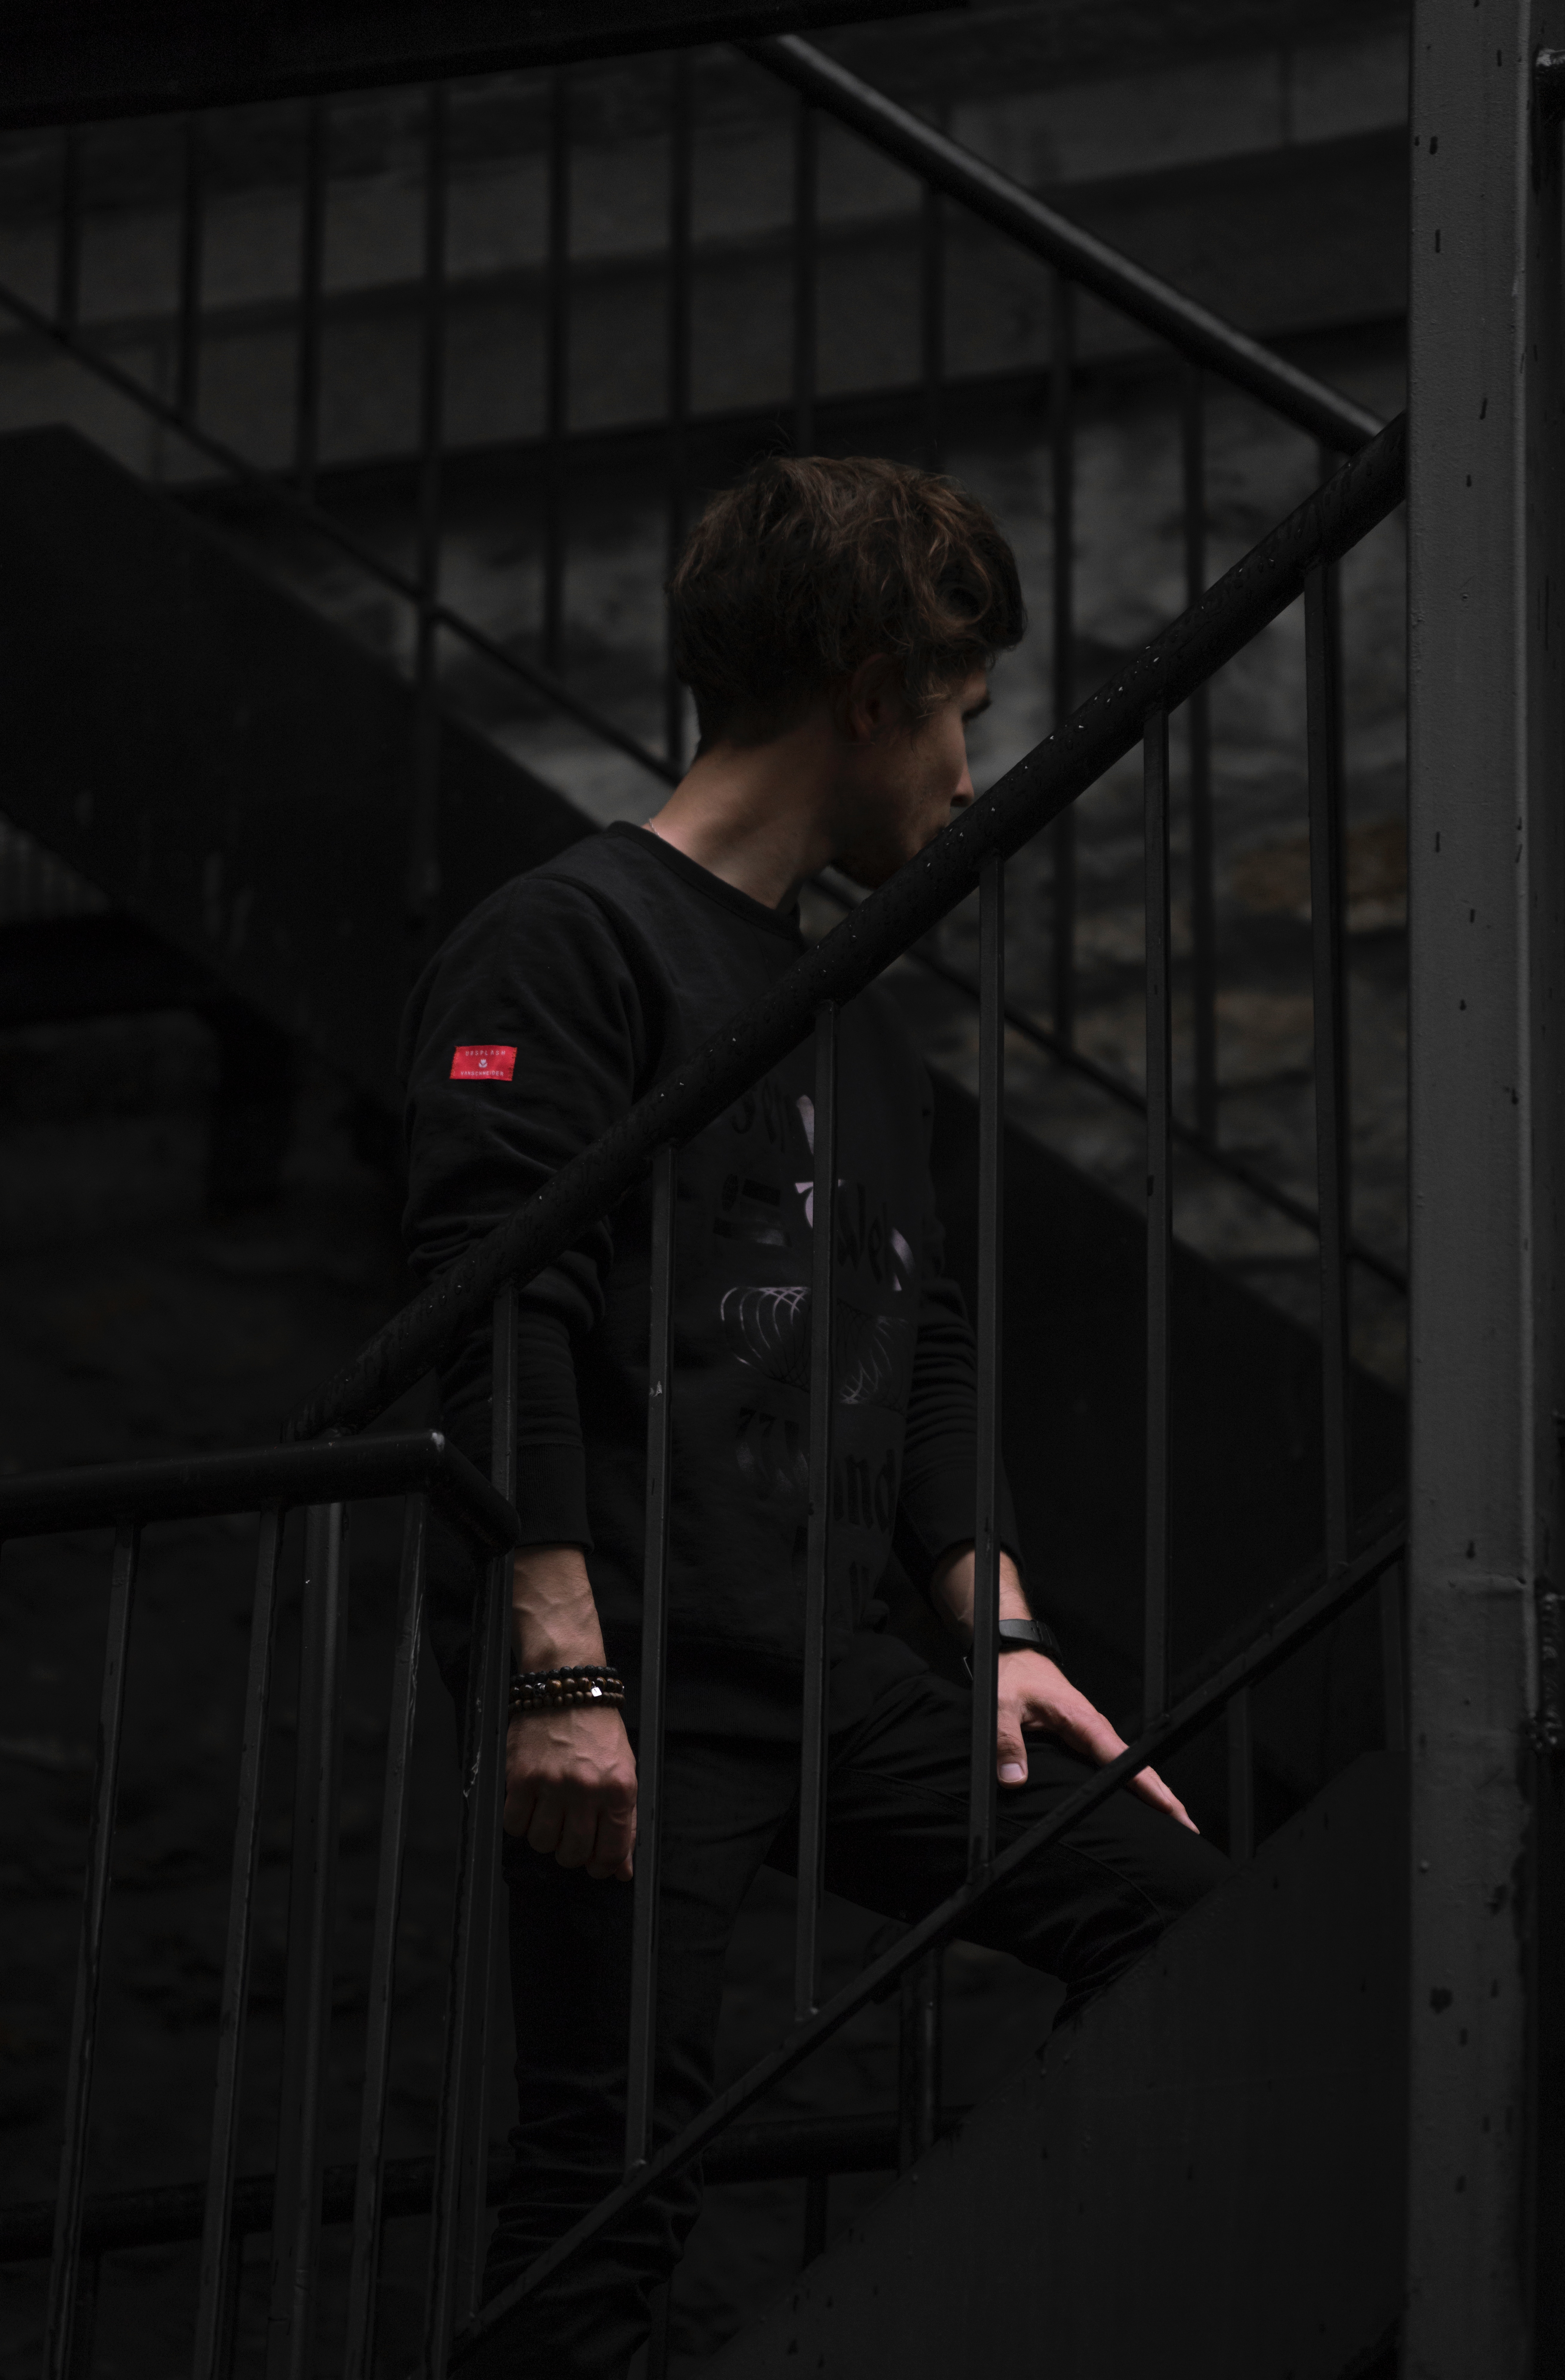
light, girl, night, photography, standing, darkness, black, midnight